César Brito González

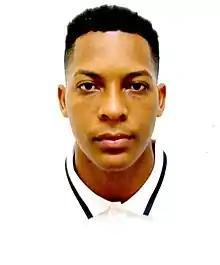

César Adonis Brito González (born 10 May 1999) is a Dominican Republic badminton player. In 2016, he won bronze medal at the Pan Am Junior Badminton Championships in mixed doubles event with his partner Nairoby Abigail Jimenez. He competed at the 2018 Central American and Caribbean Games and clinched the bronze medal in the men's doubles event partnered with Reimi Cabrera.